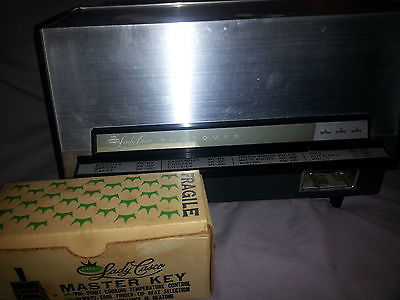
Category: toaster